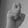
ASL letter: X